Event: Nepal Earthquake
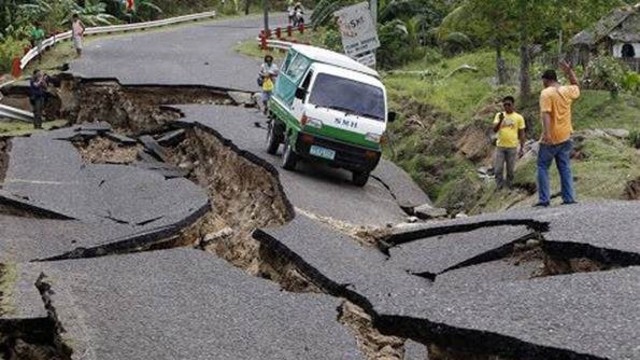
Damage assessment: damage